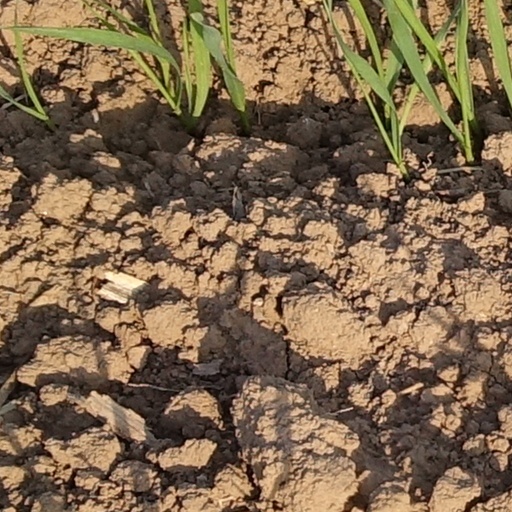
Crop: wheat